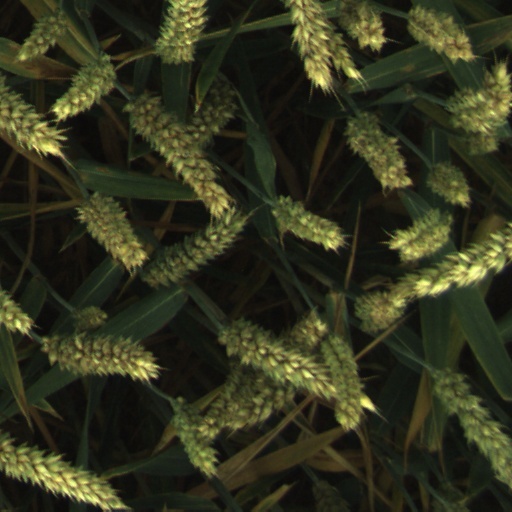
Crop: wheat